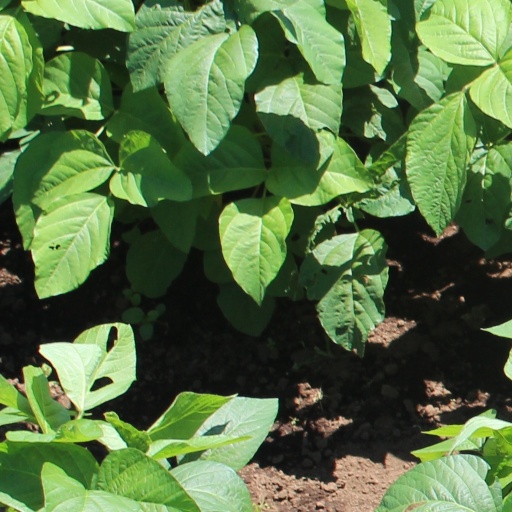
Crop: soybean